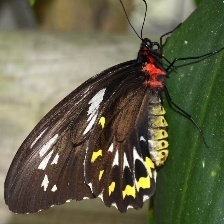
Species: CAIRNS BIRDWING